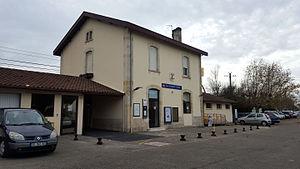
Vue du bâtiment voyageurs, côté rue, de la gare SNCF de Gazinet-Cestas.
La gare de Gazinet-Cestas est une gare ferroviaire française située sur la commune de Cestas dans le département de la Gironde en région Nouvelle-Aquitaine.